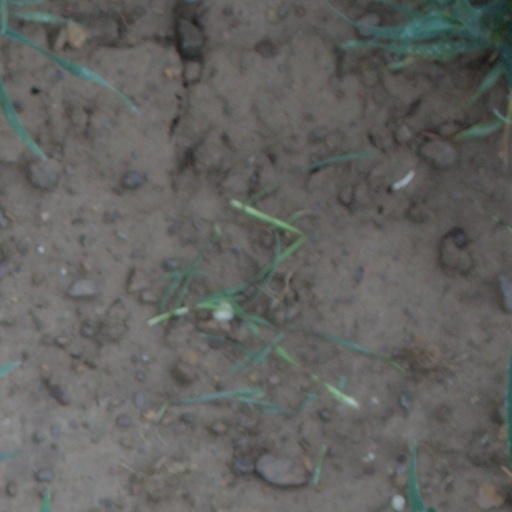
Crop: wheat